Gentle Giant

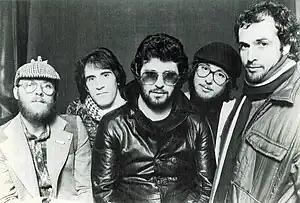
(l-r): John Weathers, Ray Shulman, Derek Shulman, Gary Green and Kerry Minnear, in 1977.

Gentle Giant were a British progressive rock band active between 1970 and 1980. They were known for the complexity and sophistication of their music and for the varied musical skills of the members. All of the band members were multi-instrumentalists. Although not commercially successful, the band did achieve a cult following.